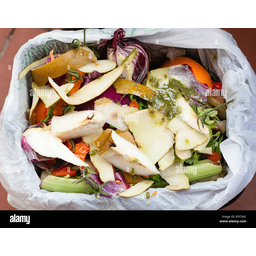
Label: trash